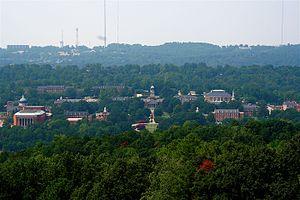
L'université Samford est une université privée américaine située à Homewood, près de Birmingham dans l'Alabama.